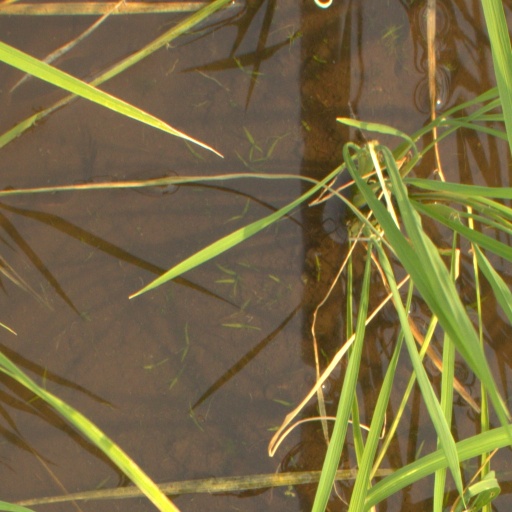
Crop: rice